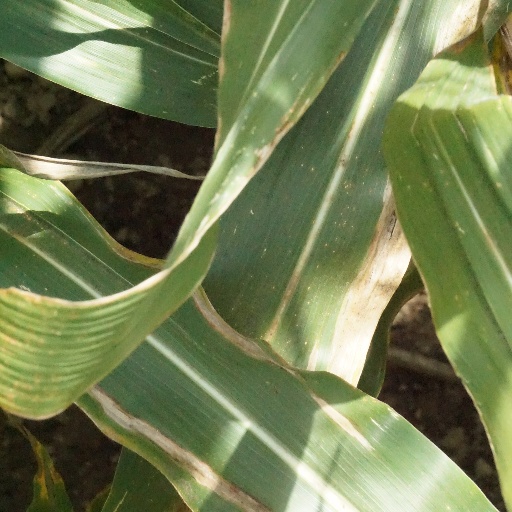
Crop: maize; corn